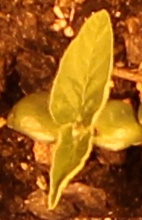
Label: Soybean